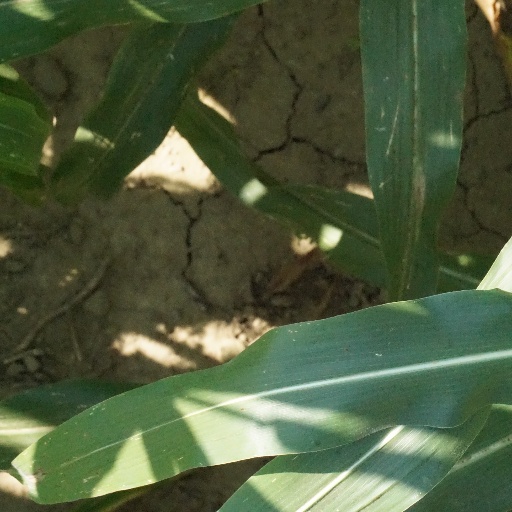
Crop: maize; corn